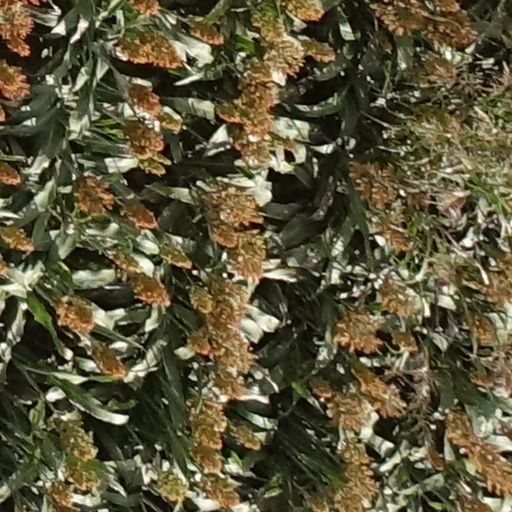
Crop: sorghum